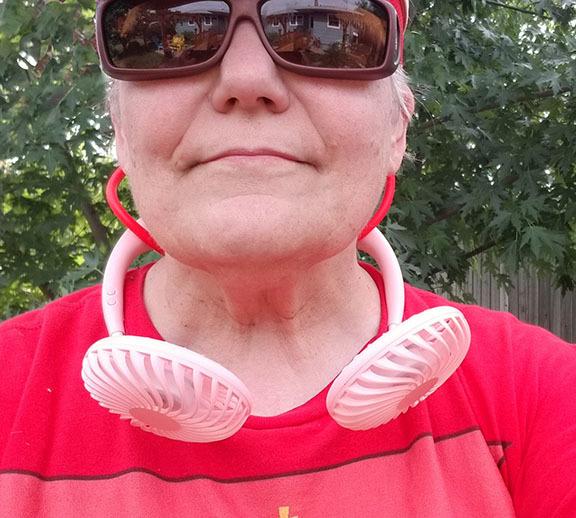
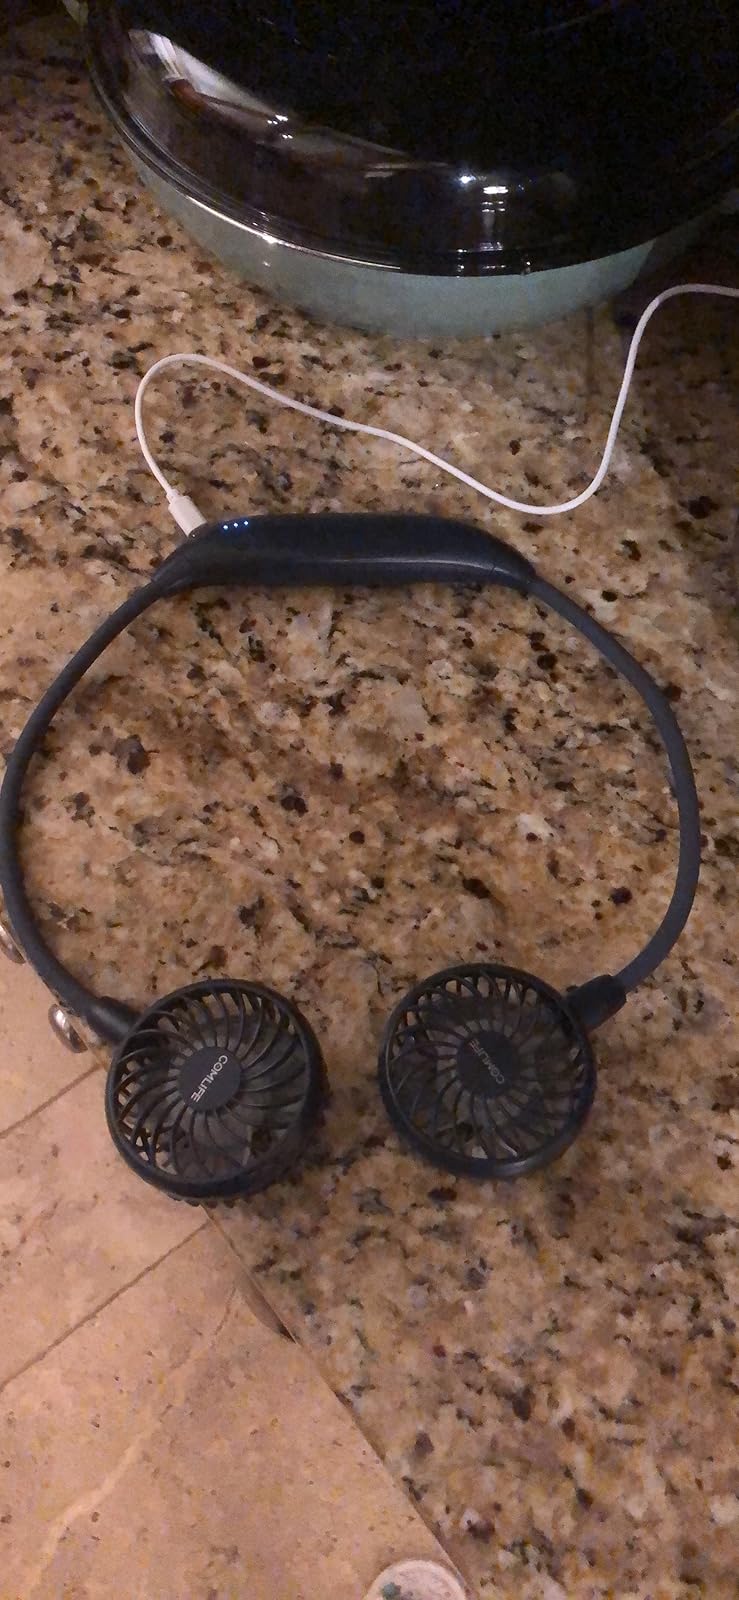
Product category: fan
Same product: no